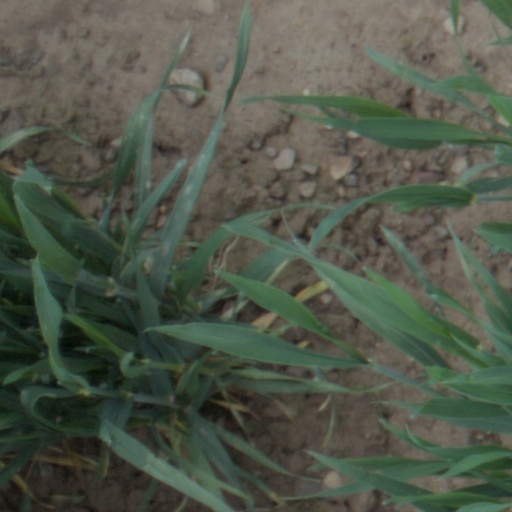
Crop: wheat